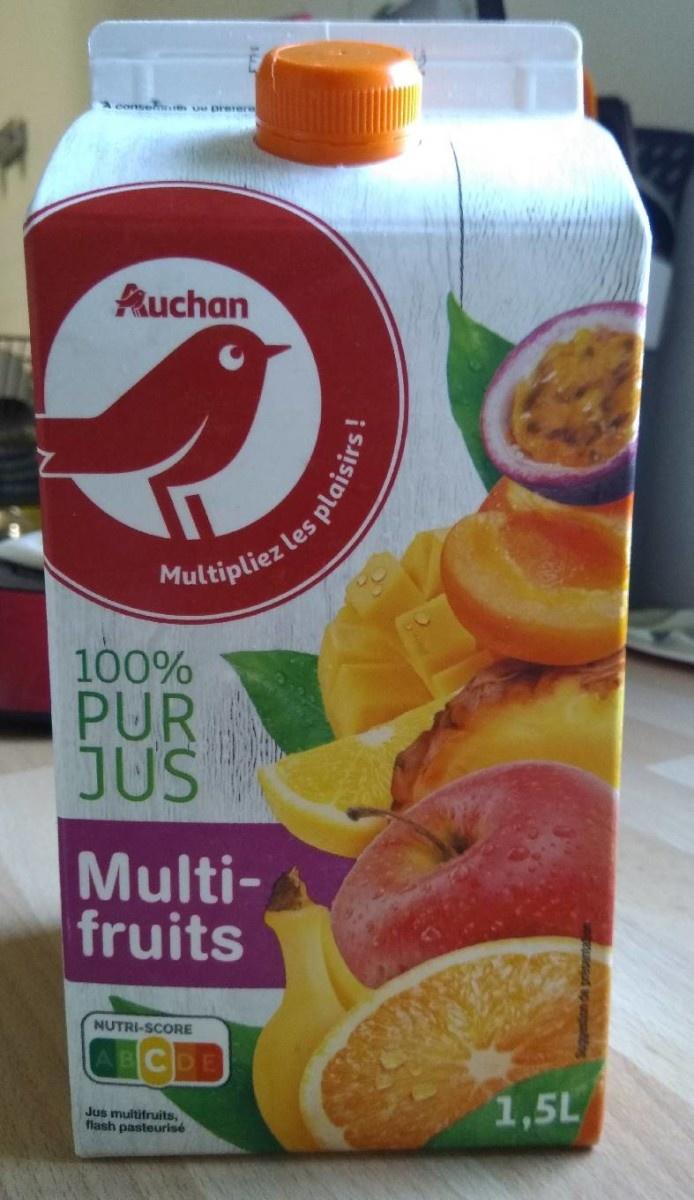
Nutri-Score label: nutriscore-c